Transport in Somerset

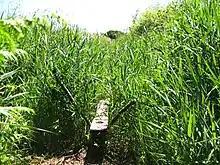
A replica of the Sweet Track

The oldest timber trackway known in Northern Europe, and perhaps the oldest road in the world, is the Sweet Track across part of the Somerset Levels, the low-lying land in the centre of the county. Analysis of the timbers has enabled very precise dating, showing it was built in the spring of 3806 BCE. It extended across the marsh from what was then an island at Westhay, to the Polden Hills at Shapwick. Named after Ray Sweet, who discovered it while cleaning ditches, it is just one of a network of at least 43 tracks that once crossed the Levels.